Panfu

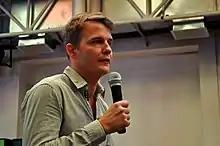
Panfu co-founder Kay Kühne.

The two founders of Young Internet, Kay Kühne and Moritz Hohl, first published "Panfu" in December 2007, after 3 months of development and a month of public beta testing. "Panfu" is a name composed of the words "panda" and the Chinese word for happiness, "fú". Only 6 weeks after its launch, Panfu had more than 300,000 registered members. Following this, "Panfu" hit one million users in April 2008, and in June 2009, the website had 10 million users worldwide and stood as the biggest children's virtual world in Europe.